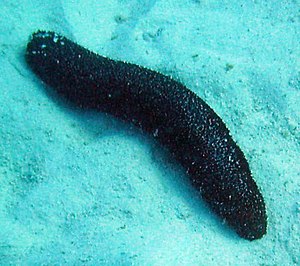
Søpølser
Trachythyone elongata
Trachythyone elongata
Søpølser er en klasse inden for rækken pighuder. Klassen indeholder ca. 500 arter. Arterne har en cylindrisk krop og tentakler i forenden. De bliver 10-30 cm, dog nogle op til 1 m. Søpølser findes jorden rundt på havbunden. Mange søpølser anvendes til menneskeføde og de er rige på protein. De høstede produkter kaldes bl.a. trepang, bêche-de-mer eller balate.